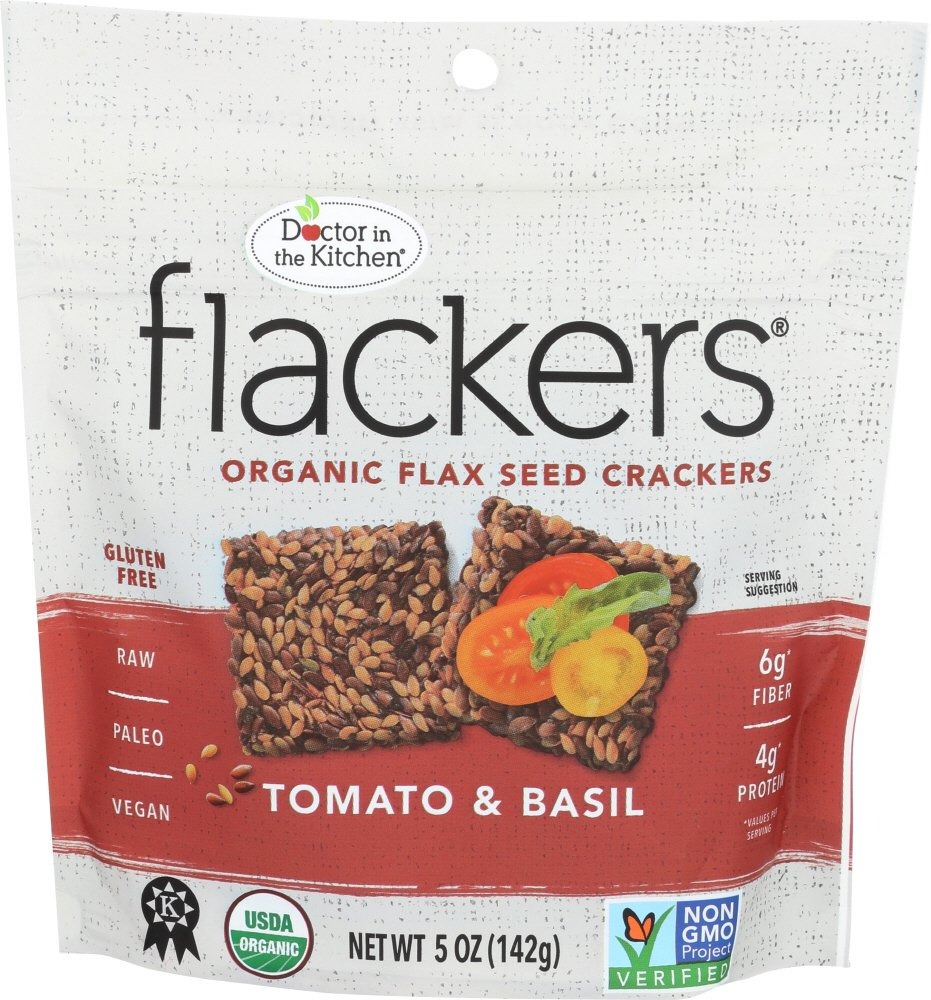
Item Name: Doctor In The Kitchen, Organic Flax Seed Crackers, Tomato & Basil, 5 oz
Value: 5.0
Unit: Ounce

Price: 10.99